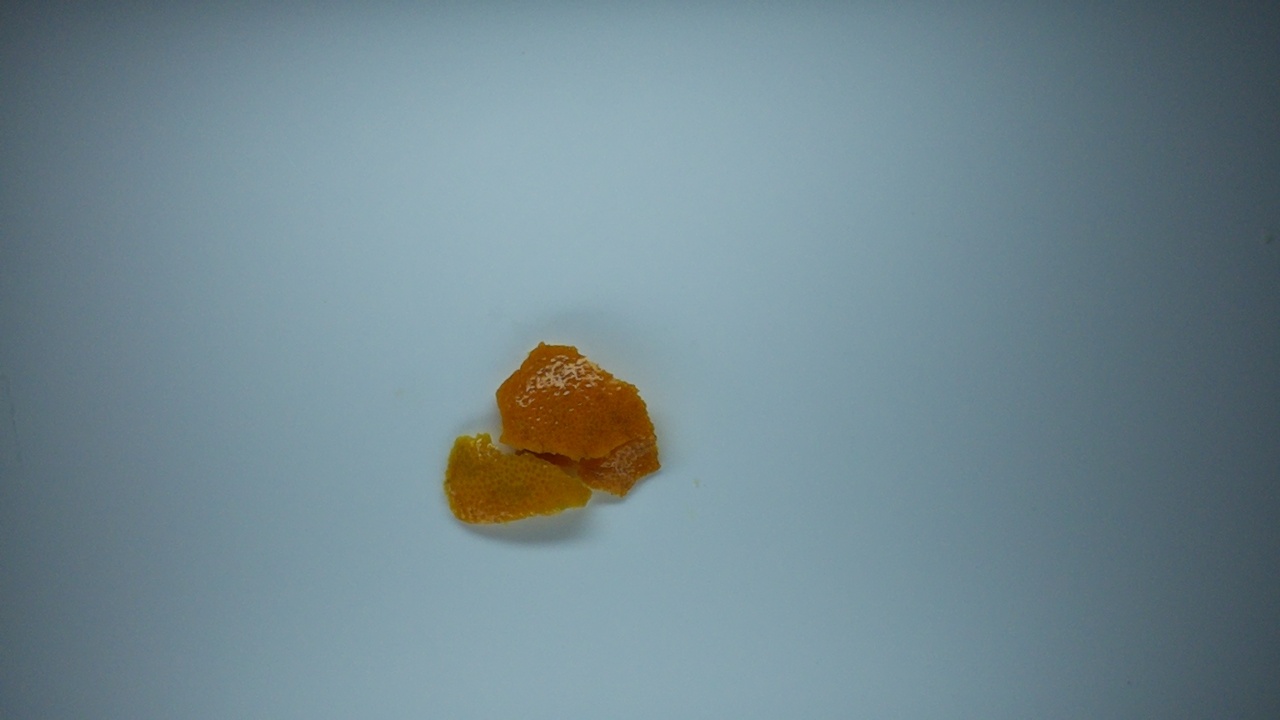
Label: trash